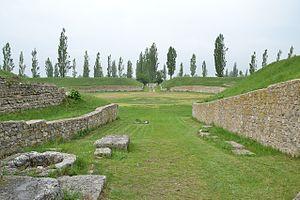
L'amphithéâtre de Carnuntum était situé à l'extérieur des murs, à environ 700 mètres, de la cité civile de Carnuntum, en Pannonie.